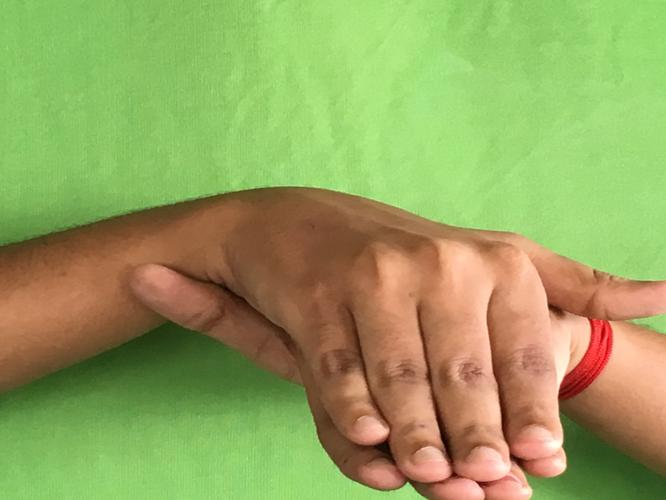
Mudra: Matsya
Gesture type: double_hand